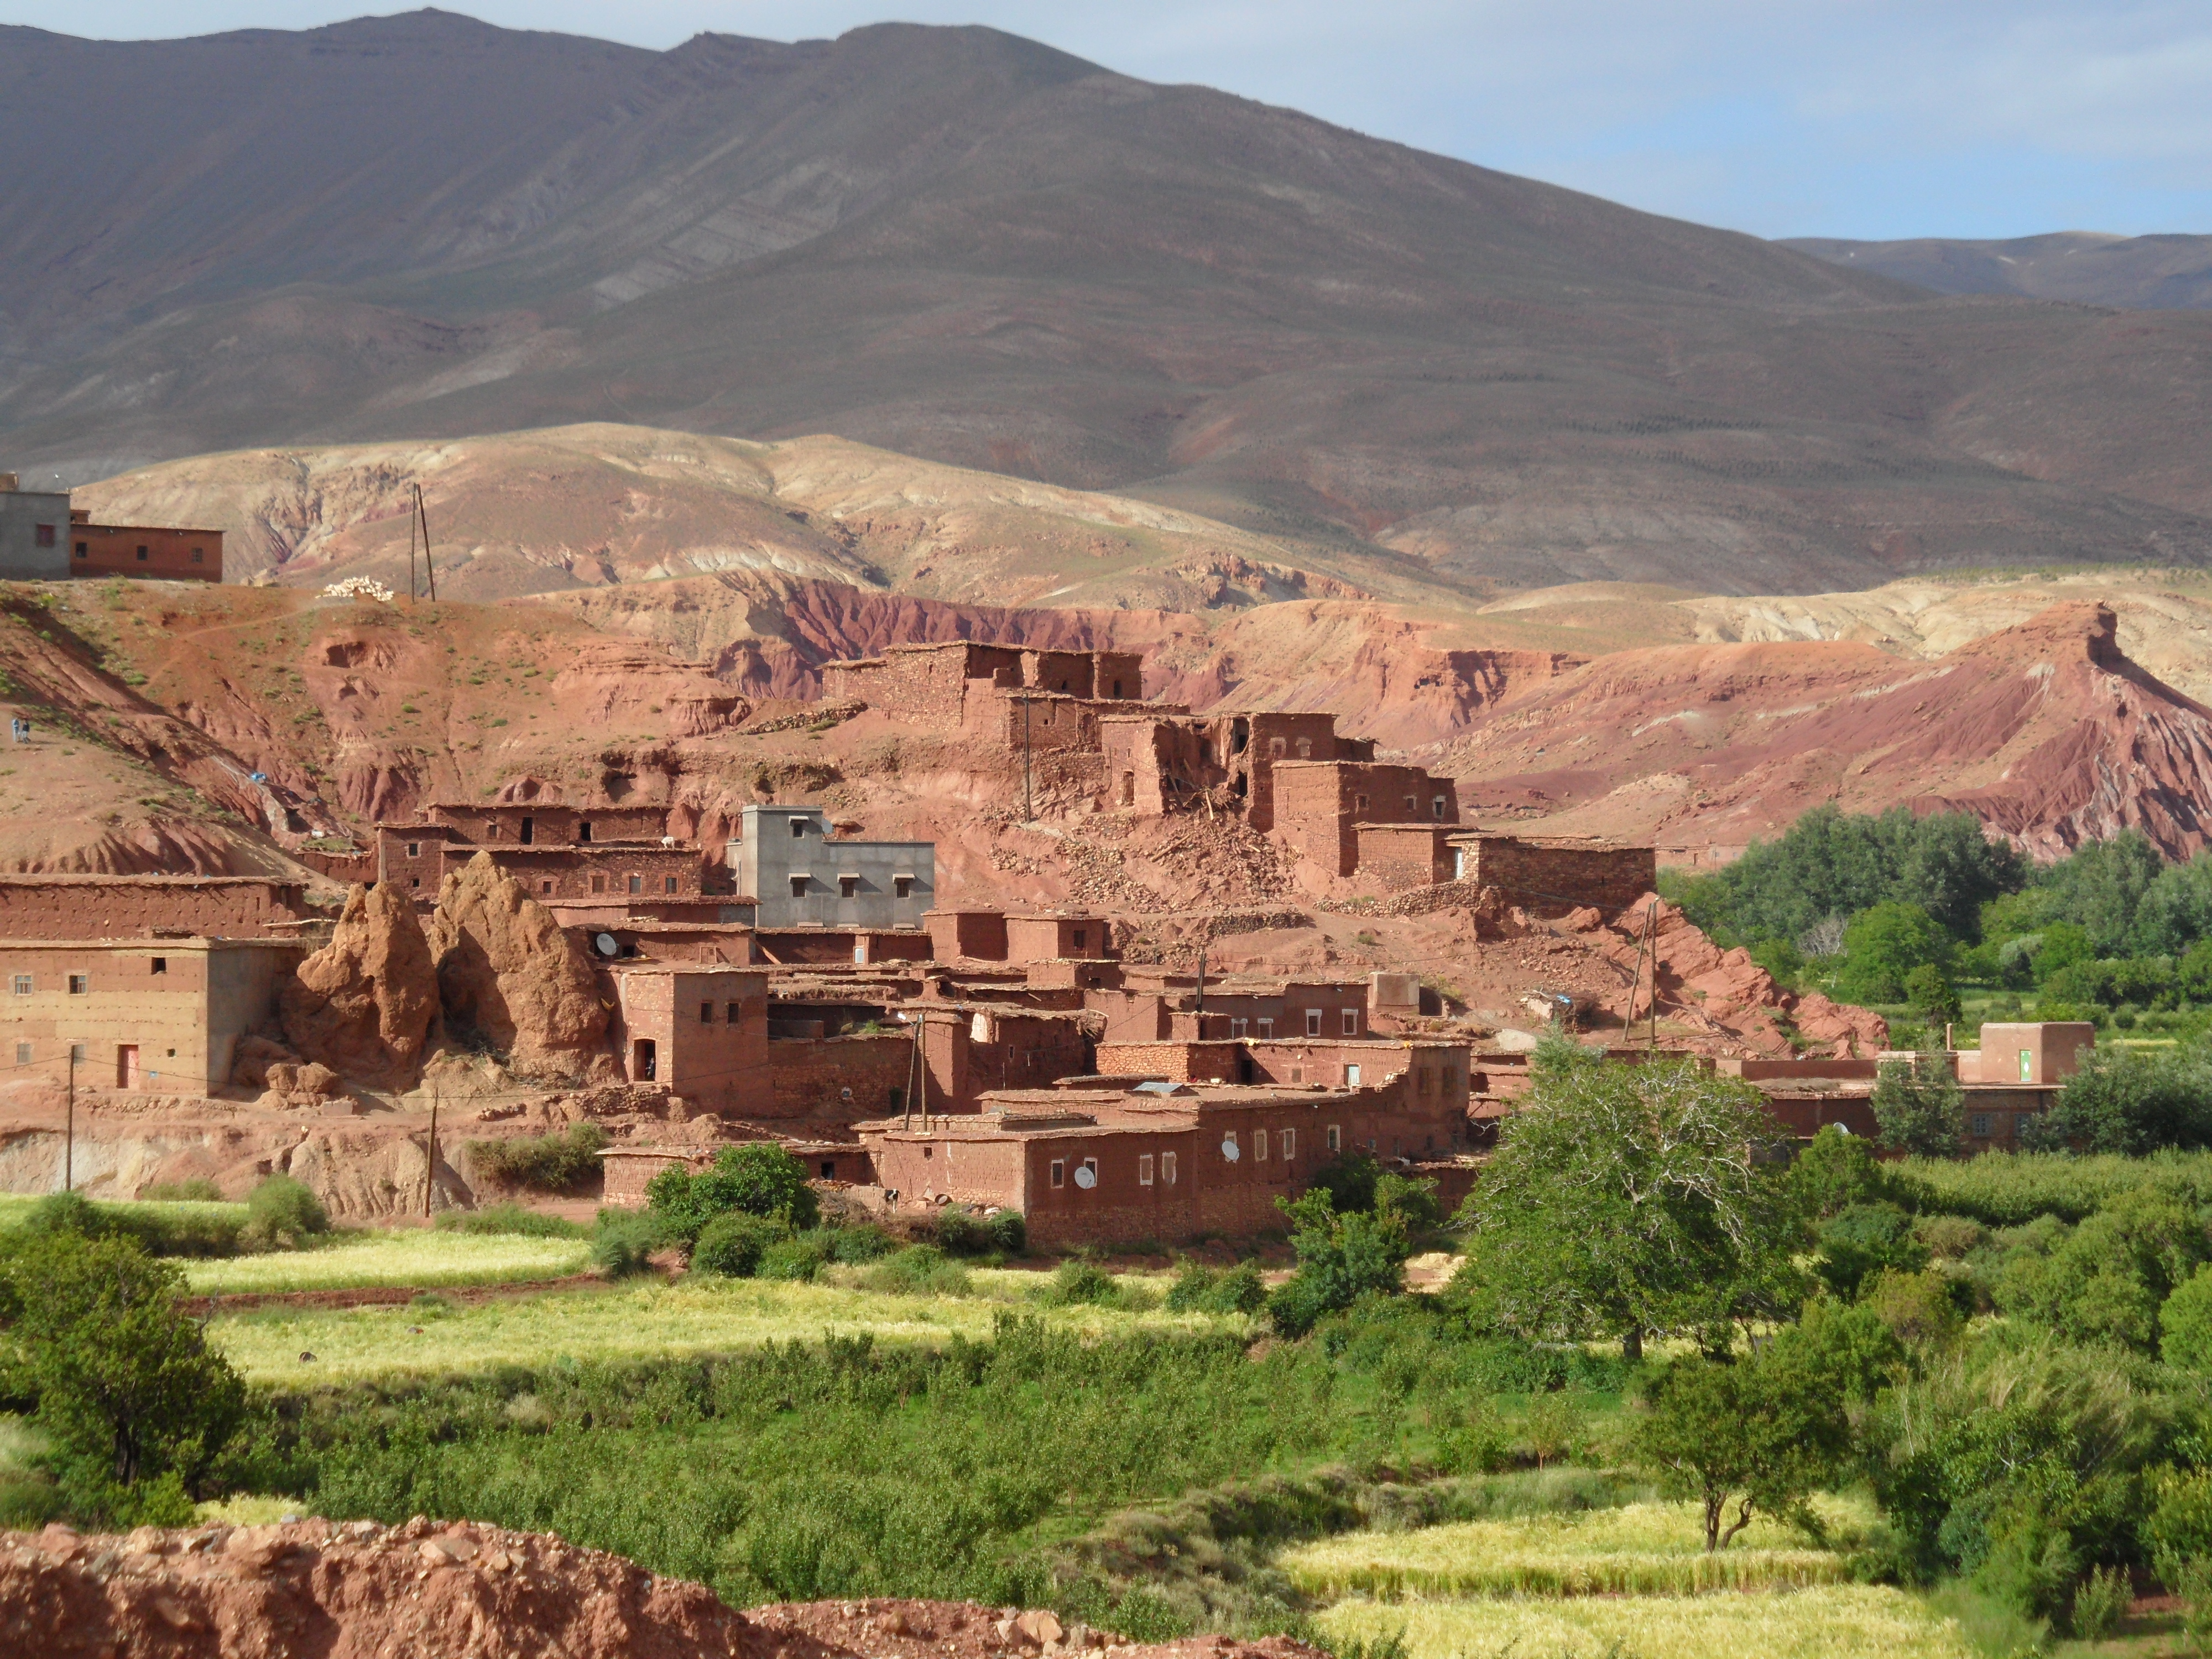
village, morocco, mountainous landforms, mountain village, natural landscape, human settlement, town, rural area, hill, mountain, valley, wadi, plateau, geology, historic site, landscape, tourism, badlands, formation, escarpment, hill station, city, building, national park, rock, ruins, house, terrain